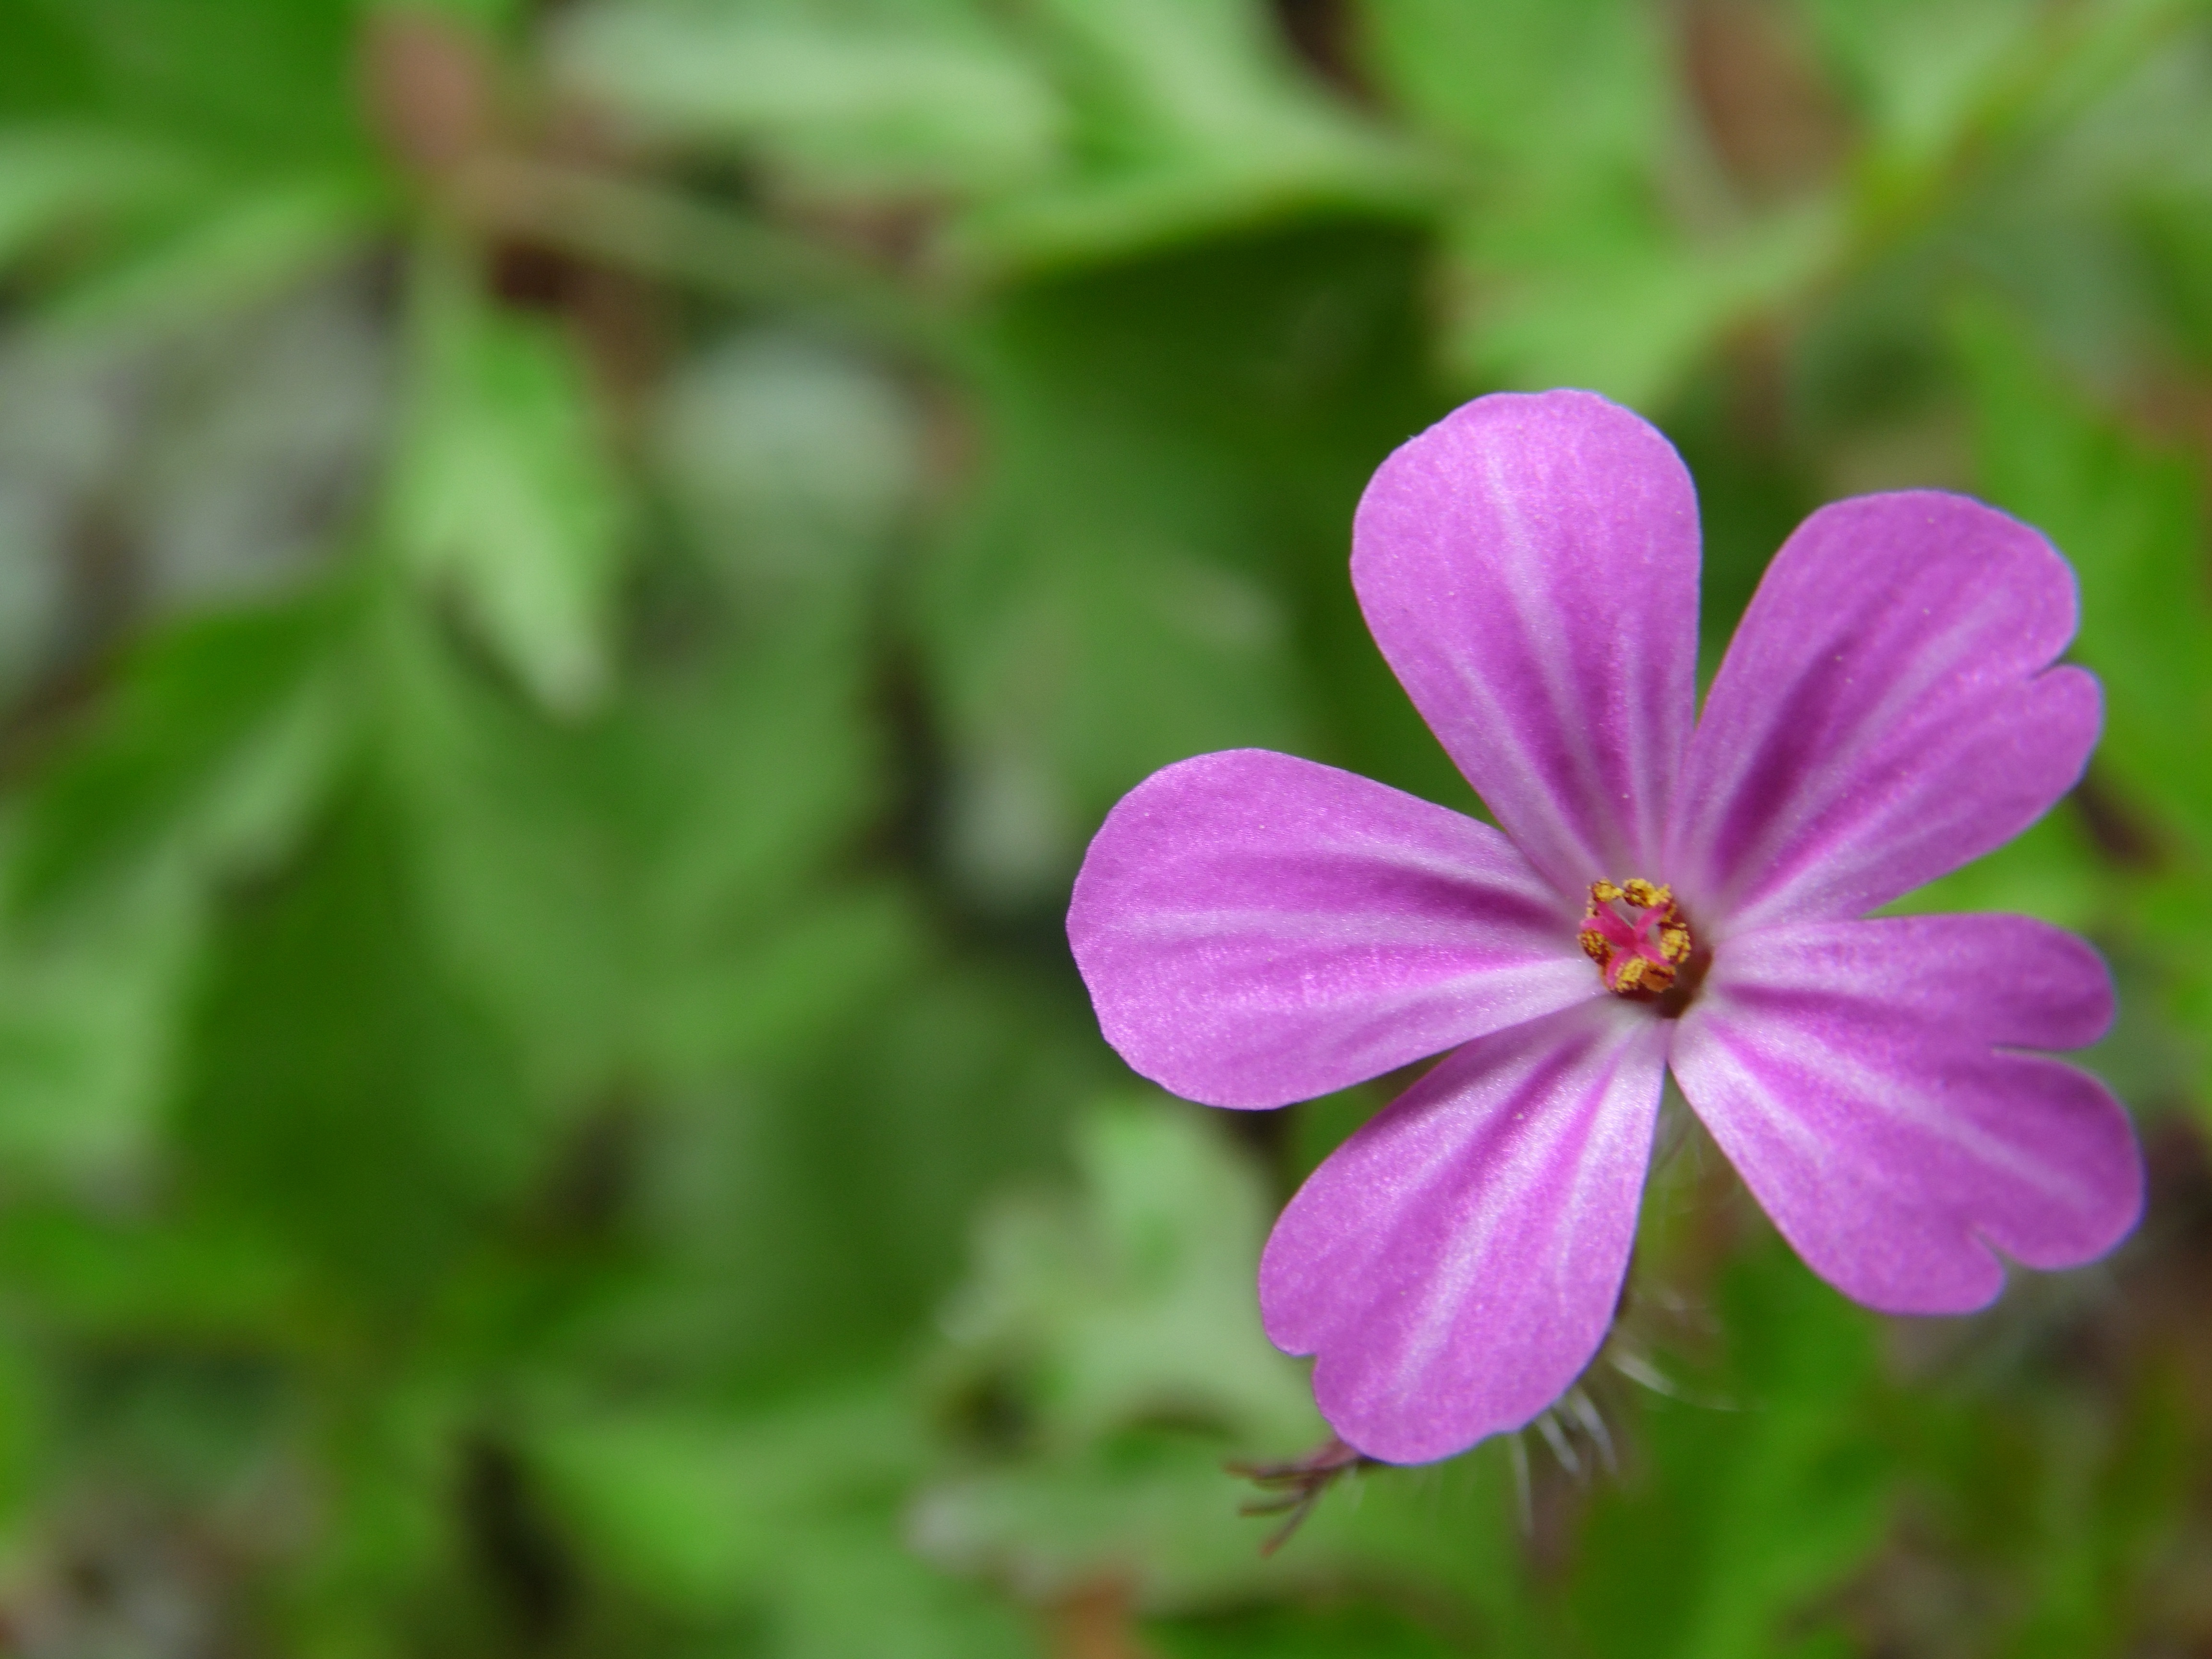
nature, blossom, plant, flower, purple, petal, bloom, botany, flora, wildflower, flowers, geranium, nice, purple flower, macro photography, flowering plant, annual plant, land plant, geraniales